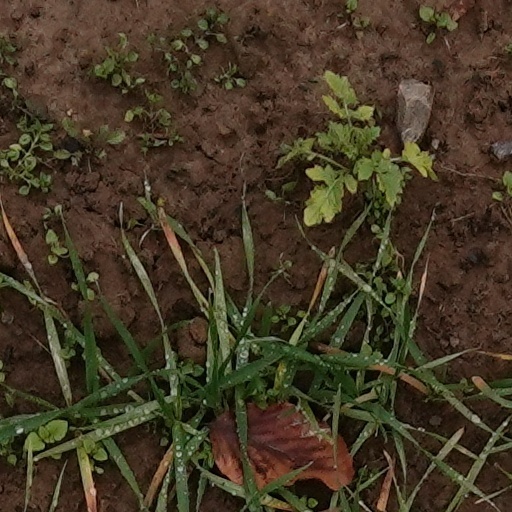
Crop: wheat